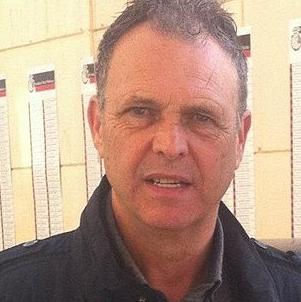
Age: 56